Bethel–Christian Avenue–Laurel Hill Historical District

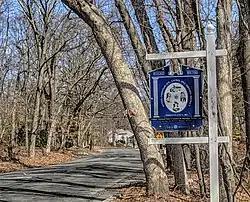
BCALHC sign Historic district

Bethel–Christian Avenue–Laurel Hill Historical District is a Setauket, Long Island, New York neighborhood that was nominated for preservation as an endangered historic site in 2017.